Battle of al-Qadisiyyah

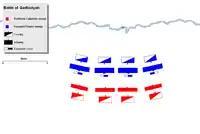
Tactical deployment

During one meeting, Yazdgerd III, intent on humiliating the Arabs, ordered his servants to place a basket full of earth on the head of Asim ibn 'Amr al-Tamimi, a member of the emissary. The optimistic Arab ambassador interpreted this gesture with the following words: "Congratulations! The enemy has voluntarily surrendered its territory to us," (referring to the earth in the basket). Rustam, the Persian general, held a view similar to Asim ibn 'Amr. He allegedly rebuked Yazdgerd III for the basket of the earth because it signified that the Persians voluntarily surrendered their land to the Muslims. Yazdgerd III, upon hearing this, ordered soldiers to pursue the Muslim emissaries and retrieve the basket. However, the emissaries were already at their base camp at that point.